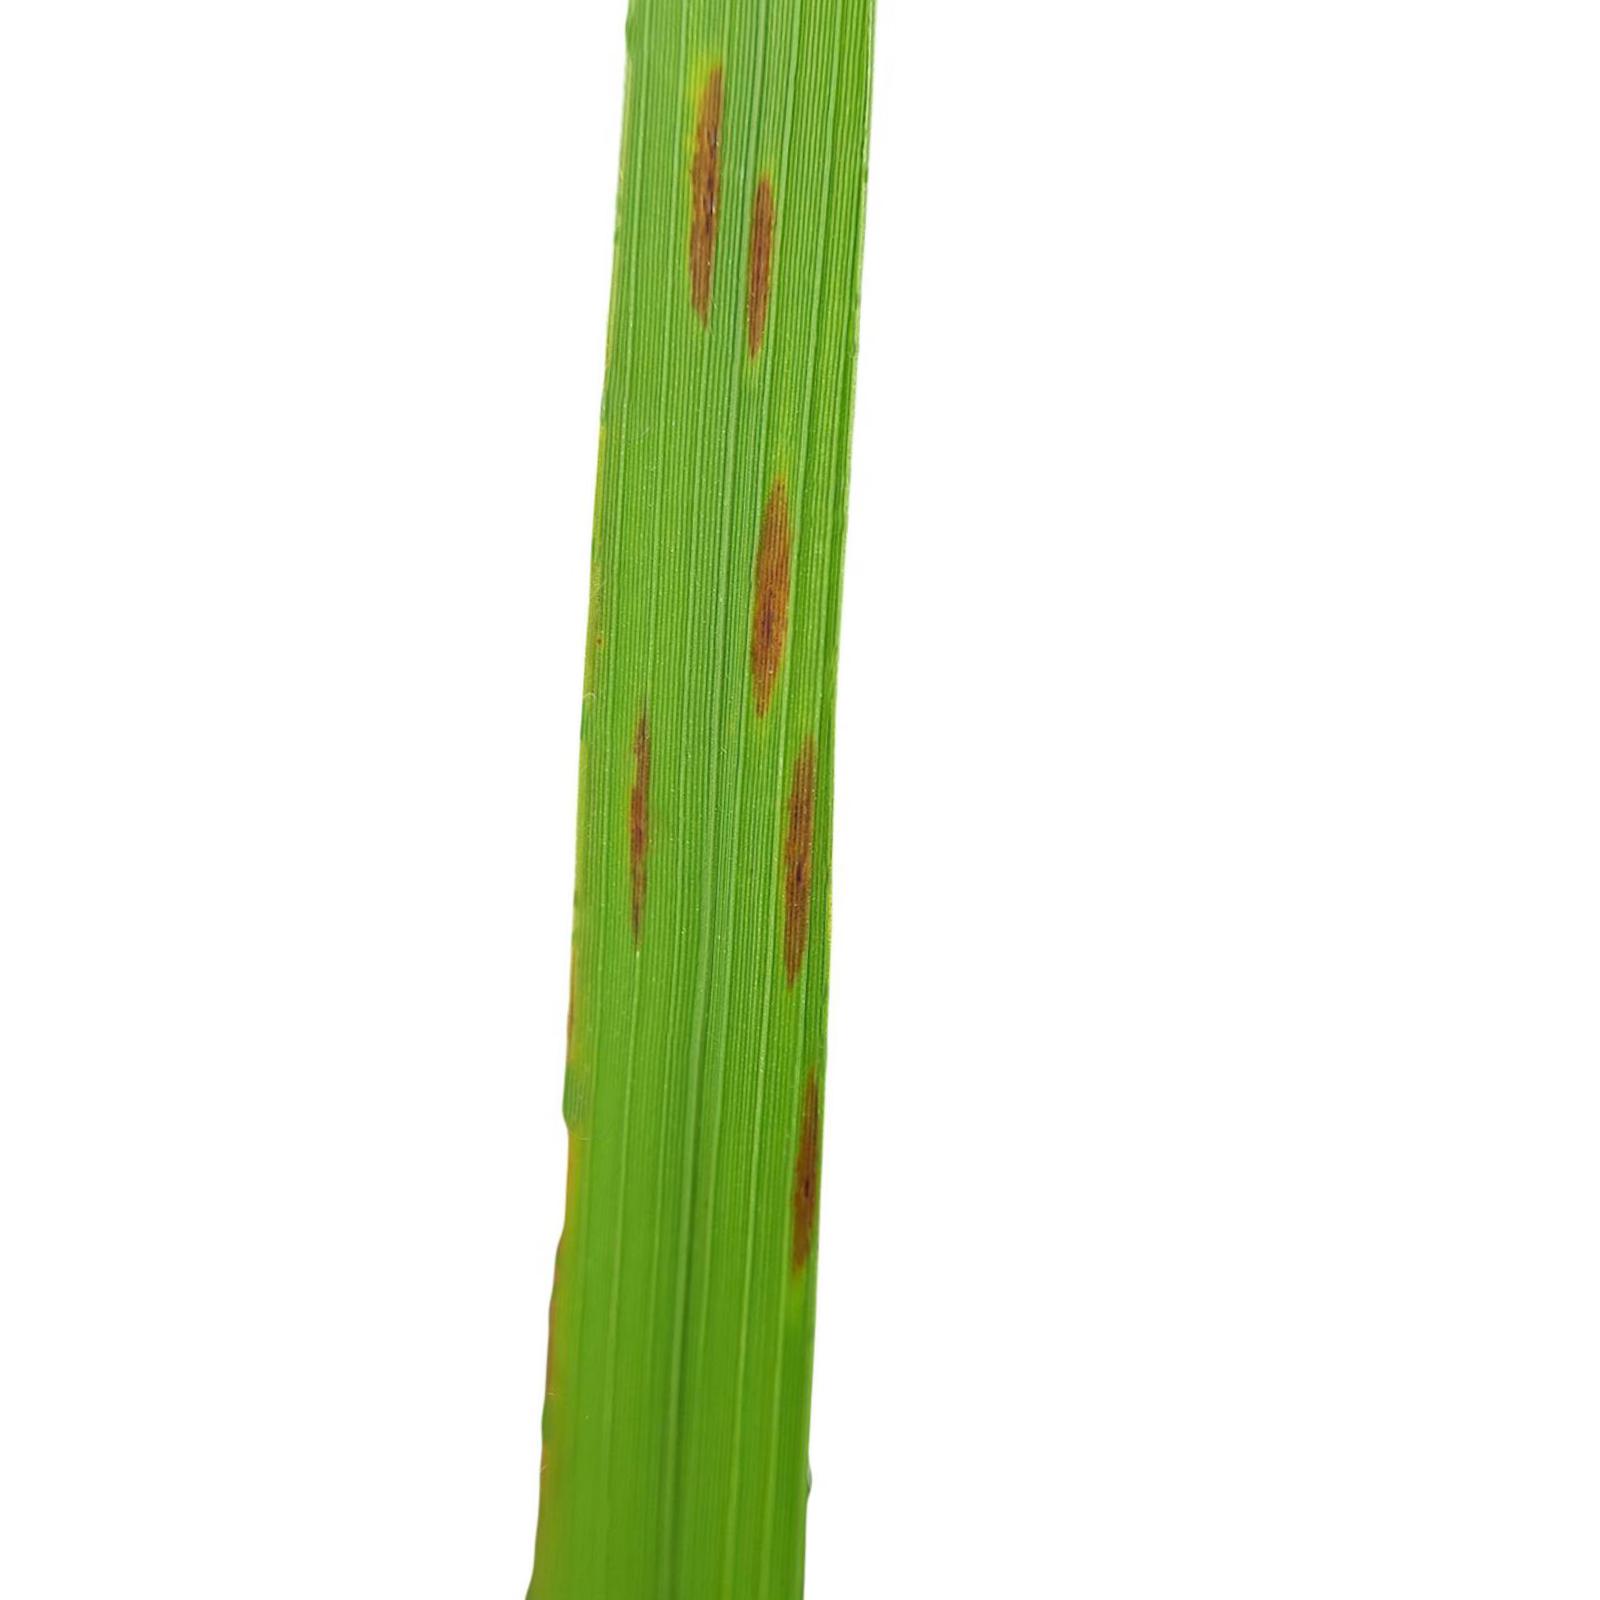
Nhãn: Bệnh Gạch Nâu ( Narrow Brown Spot )